Nashville Shores

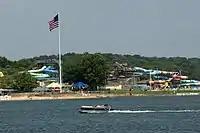
The water park viewed from across the lake

The Hermitage Landing complex closed in 1997, and the Nashville Shores water park opened on the Landing's property the following year, with two waterslides.